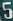
Number: 5